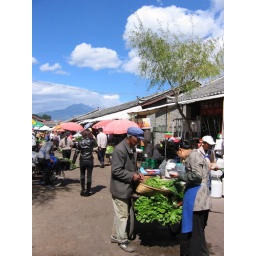
10.28.2004 :: lijiang :: ancient town :: open market :: jade dragon mountain (&lt;em&gt;yulong shan&lt;/em&gt;) in the distance